2021 British cabinet reshuffle

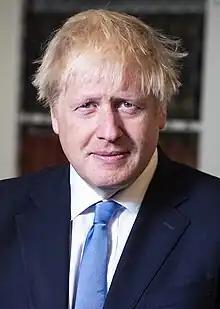
Johnson in 2019

Boris Johnson carried out the second significant reshuffle of his majority government from 15 September to 18 September 2021, having last done so in February 2020.